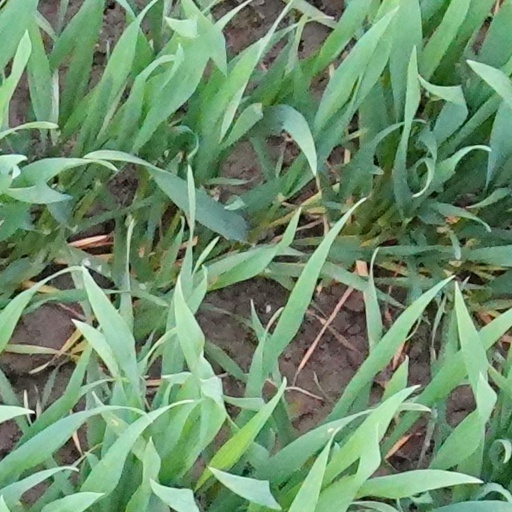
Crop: wheat